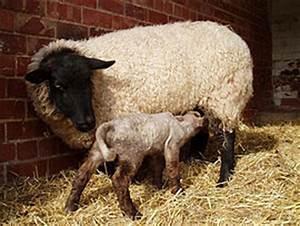
sheep